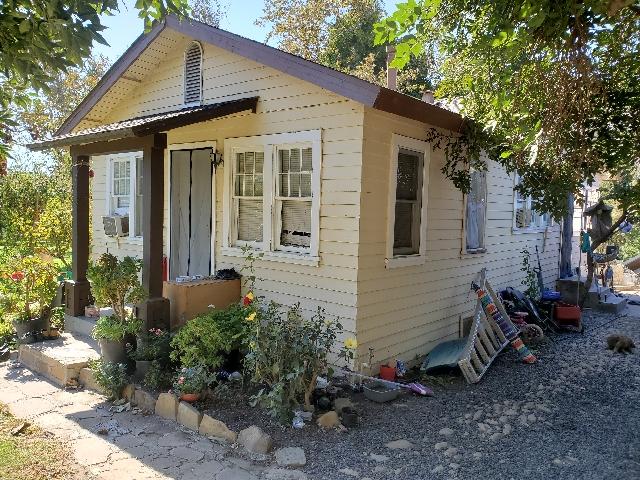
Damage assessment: no_damage